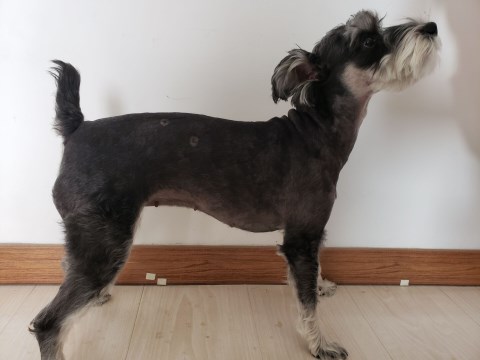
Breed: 2342-n000102-miniature_schnauzer